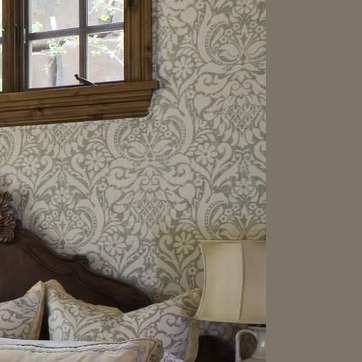
Material: wallpaper